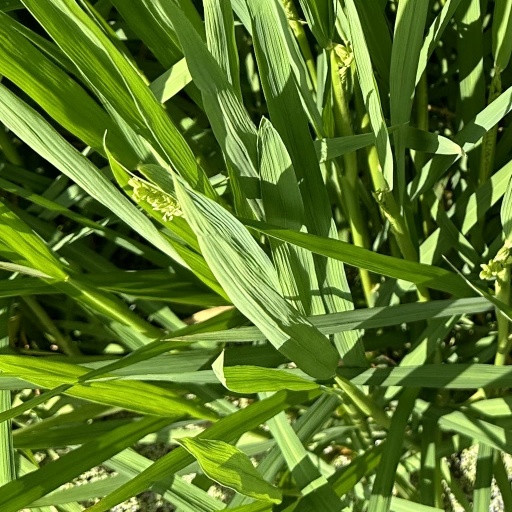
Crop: rice